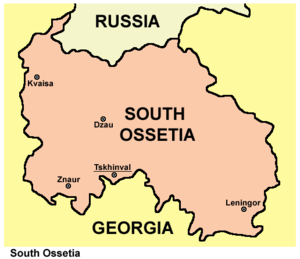
Sydossetien
Sydossetien er et område i Kaukasus, der erklærede sig uafhængig af Georgien den 21. december 1991. Georgien og andre lande bestrider Sydossetiens selvstændighed. Sydossetien er officielt en semipræsidentiel republik, med karakter af marionetstat. Den tidligere sydossetiske KGB-chef, Leonid Tibilov, tiltrådte som præsident den 19. april 2012.